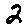
Label: 2